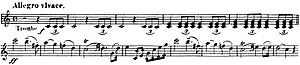
Felix Mendelssohn / Mendelssohn som musiker / Komponist / Andre orkesterværker
Trompetstemmen og hovedtemaet til Bryllupsmarchen fra opus 61.
Two staves of printed music notation
Jakob Ludwig Felix Mendelssohn Bartholdy var en tysk komponist, pianist, organist og dirigent fra den tidlige romantiske periode.